M&M's

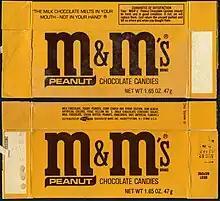
A peanut variety was introduced in 1954

The company's first big customer was the U.S. Army, which saw the invention as a way to allow soldiers to carry chocolate in tropical climates without it melting. During World War II, the candies were exclusively sold to the military. The resulting demand caused an increase in production and the company moved its factory to bigger quarters at 200 North Twelfth Street in Newark, New Jersey. In 1958, the company moved to a bigger factory at Hackettstown. A second factory was opened in Cleveland, Tennessee, in 1978. Today, about half of the production of the confection occurs at the New Jersey factory, and half at the Tennessee factory.